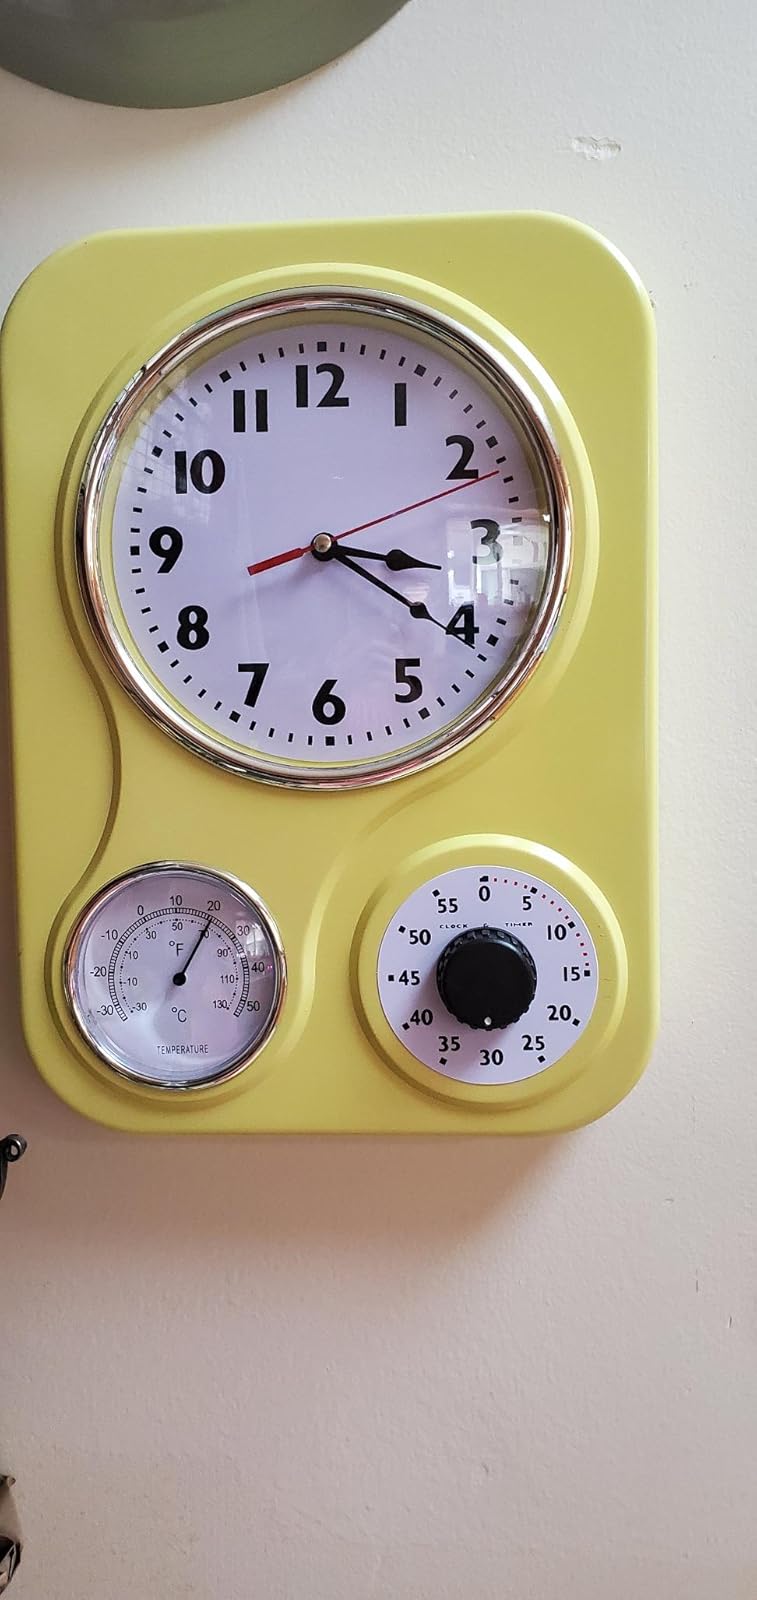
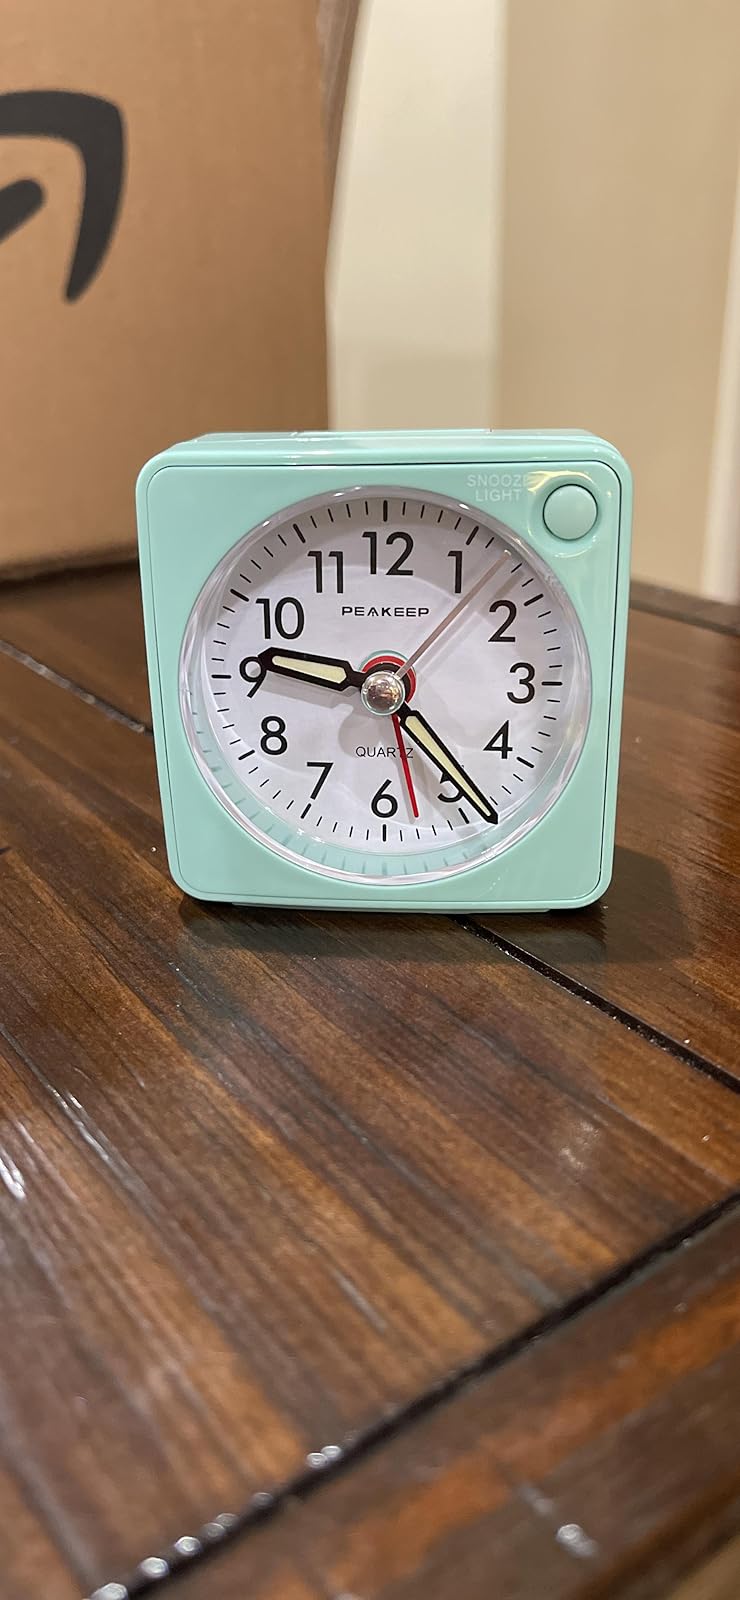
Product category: clock
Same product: no